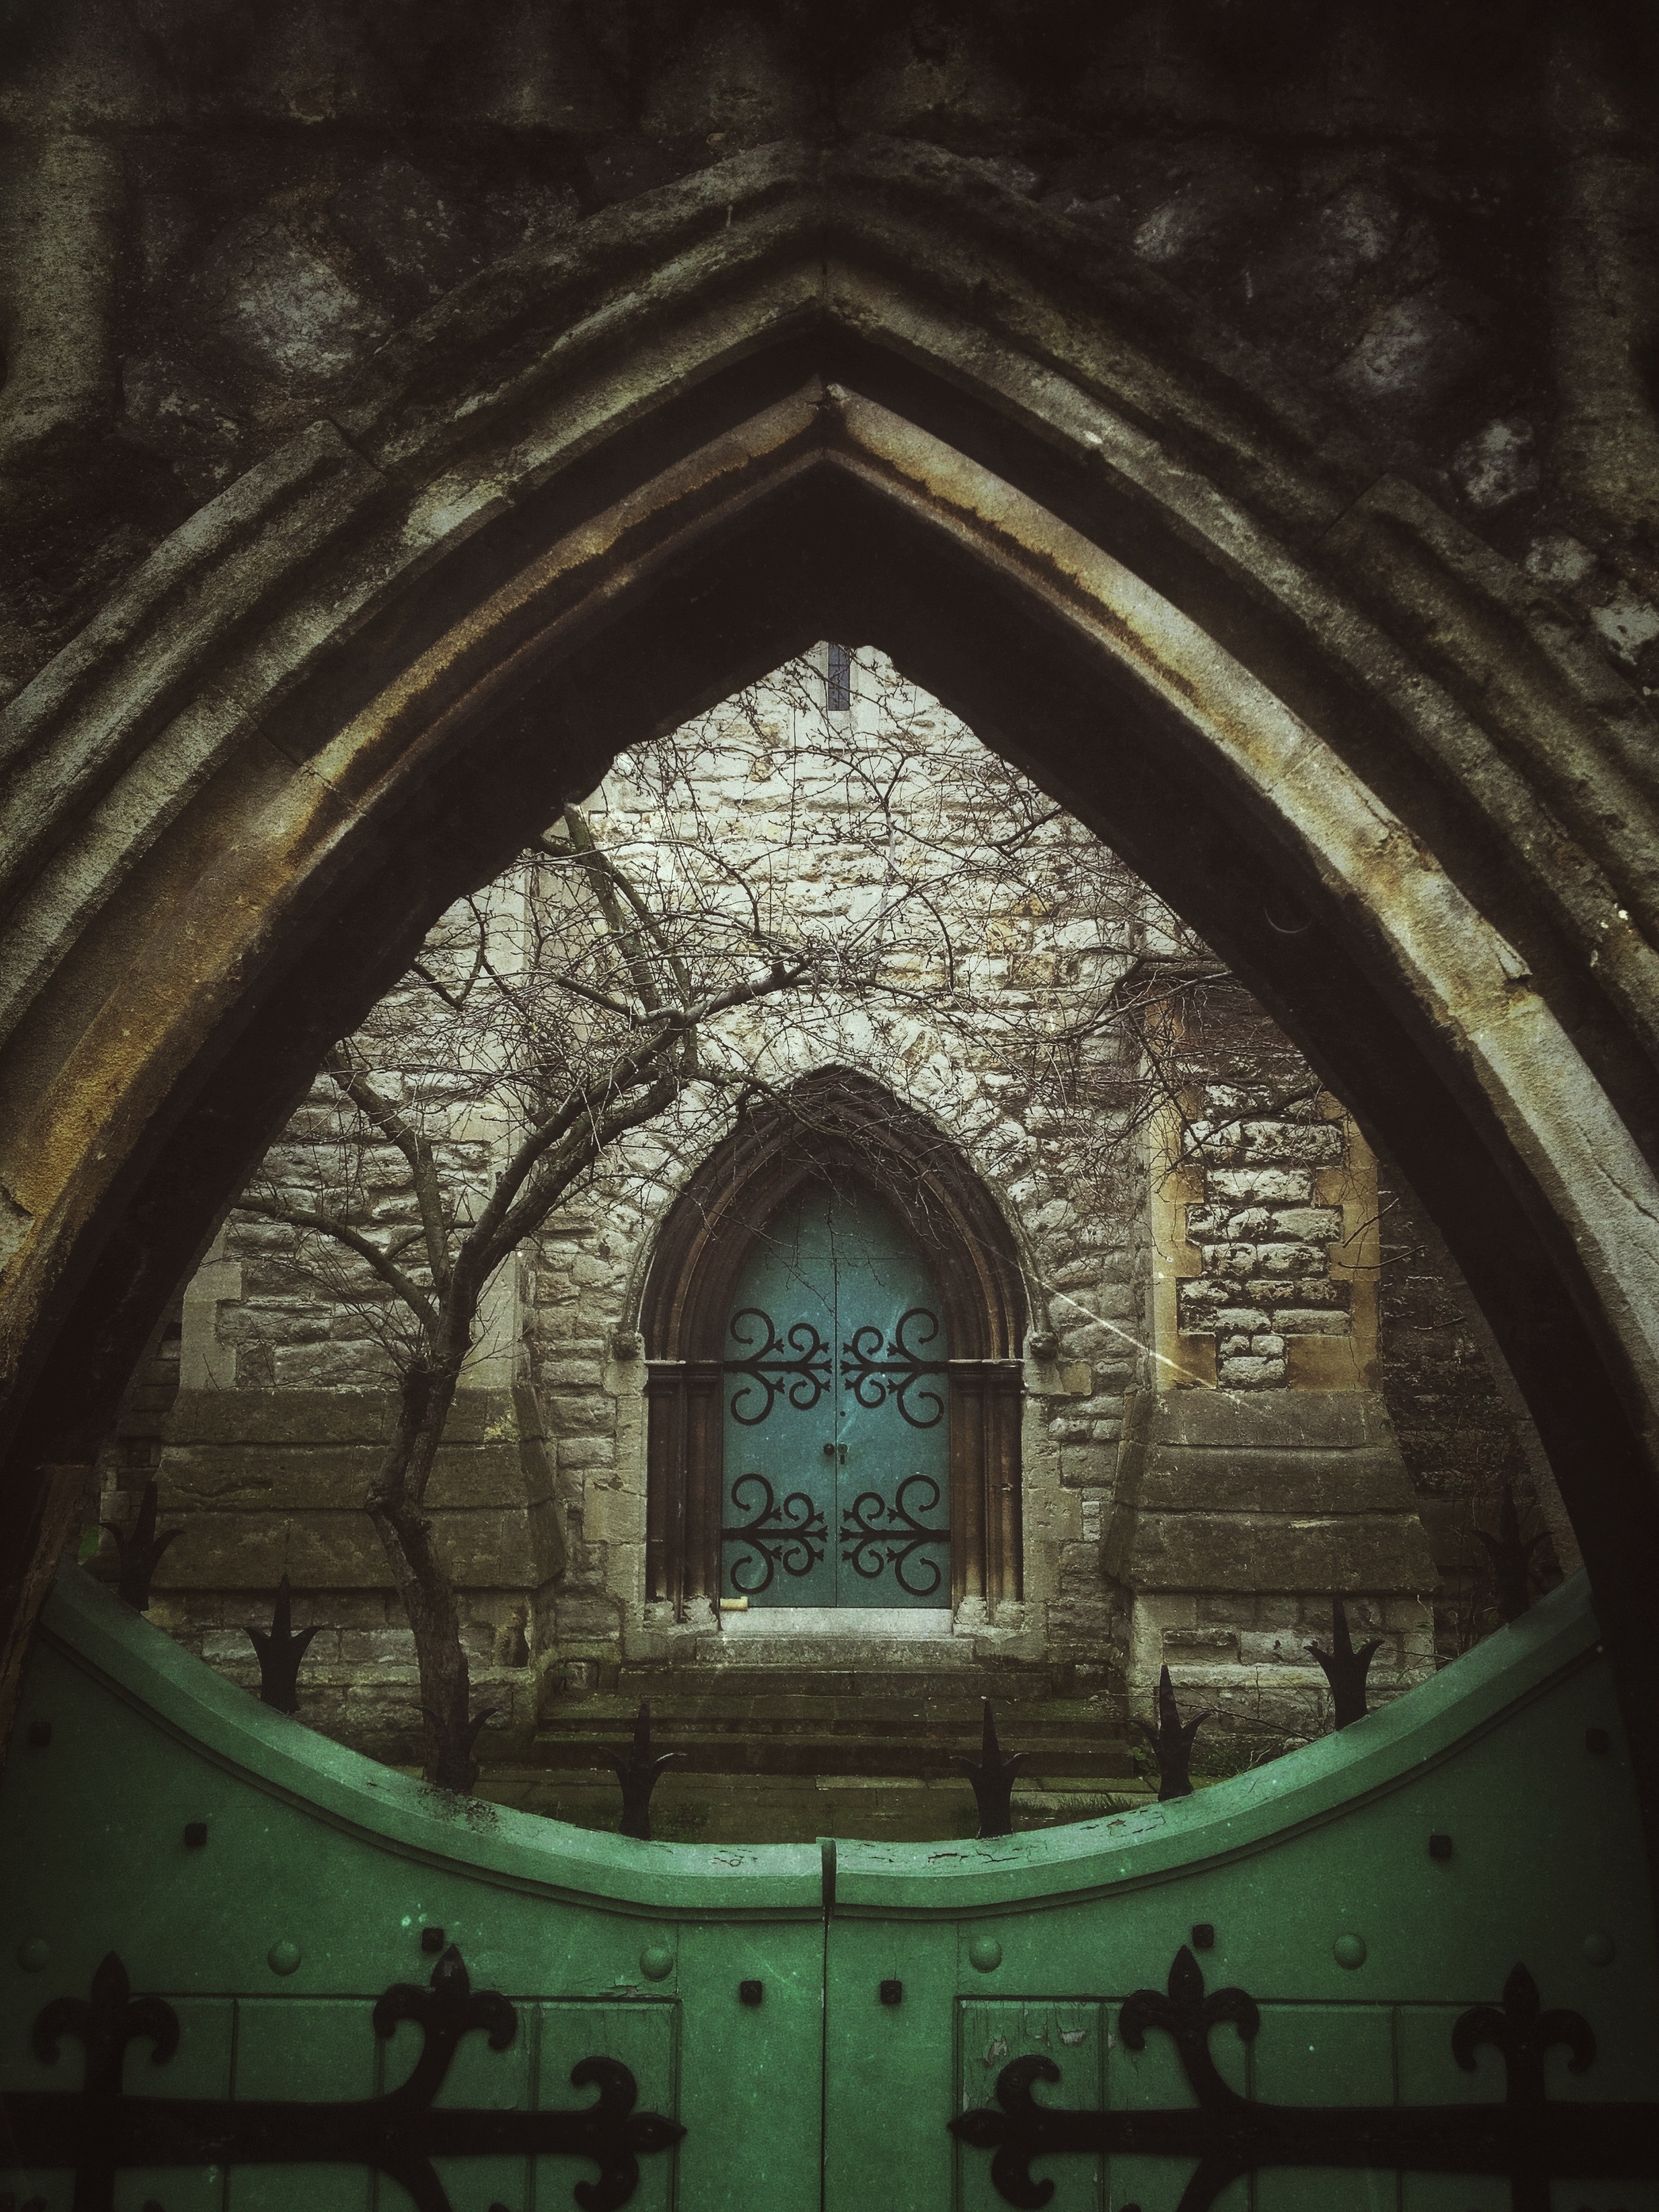
path, architecture, vintage, retro, window, building, old, urban, arch, entrance, religion, grunge, church, cathedral, chapel, historic, door, gothic, place of worship, england, religious, temple, monastery, symmetry, english, abbey, vault, crypt, gothic architecture, ancient history